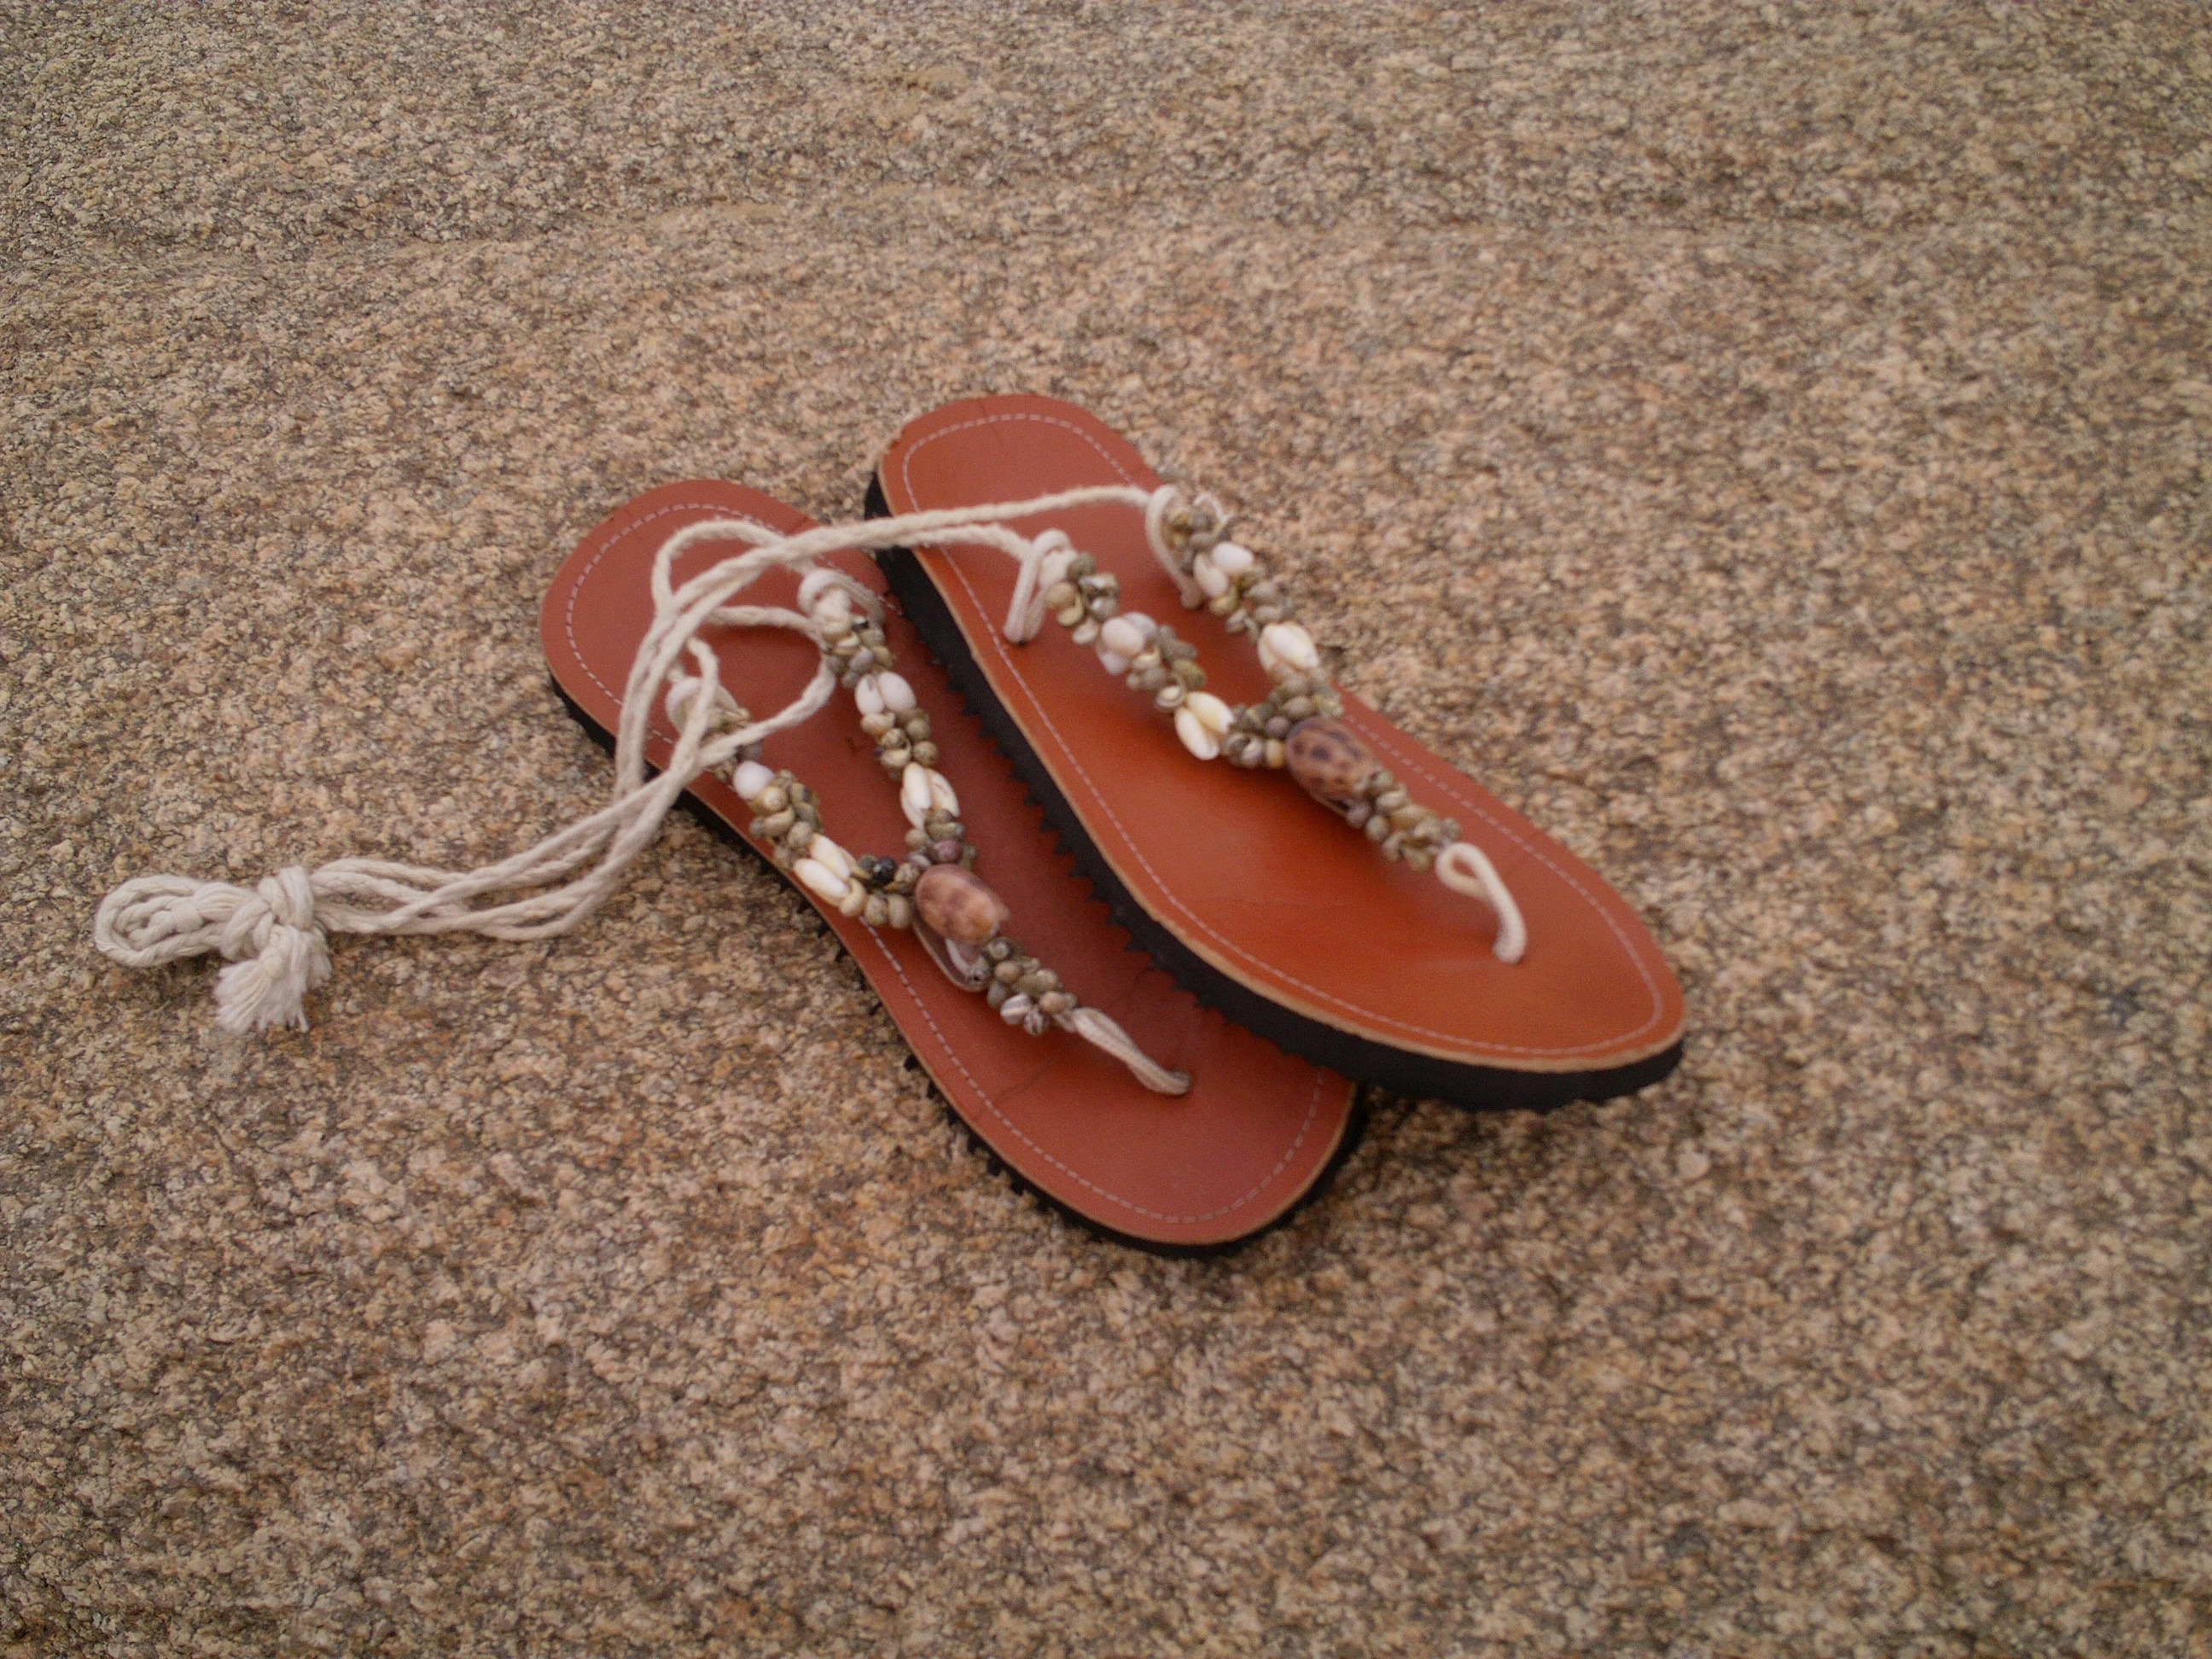
beach, shoe, summer, leg, red, holiday, brown, pink, sandal, human body, sandals, footwear, flip flops, outdoor shoe